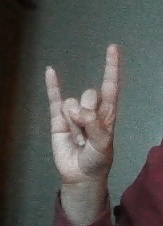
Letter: la